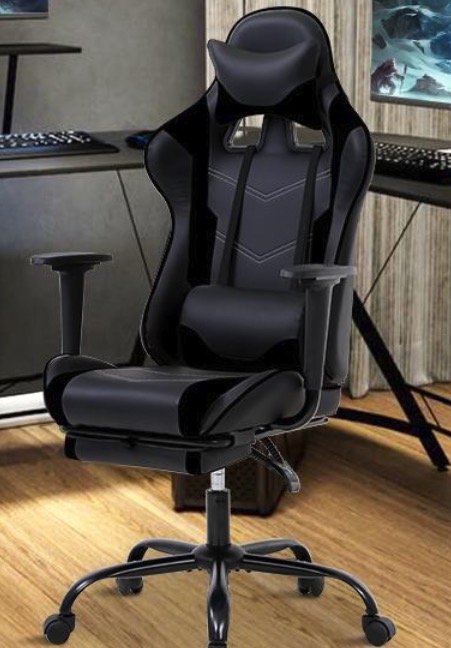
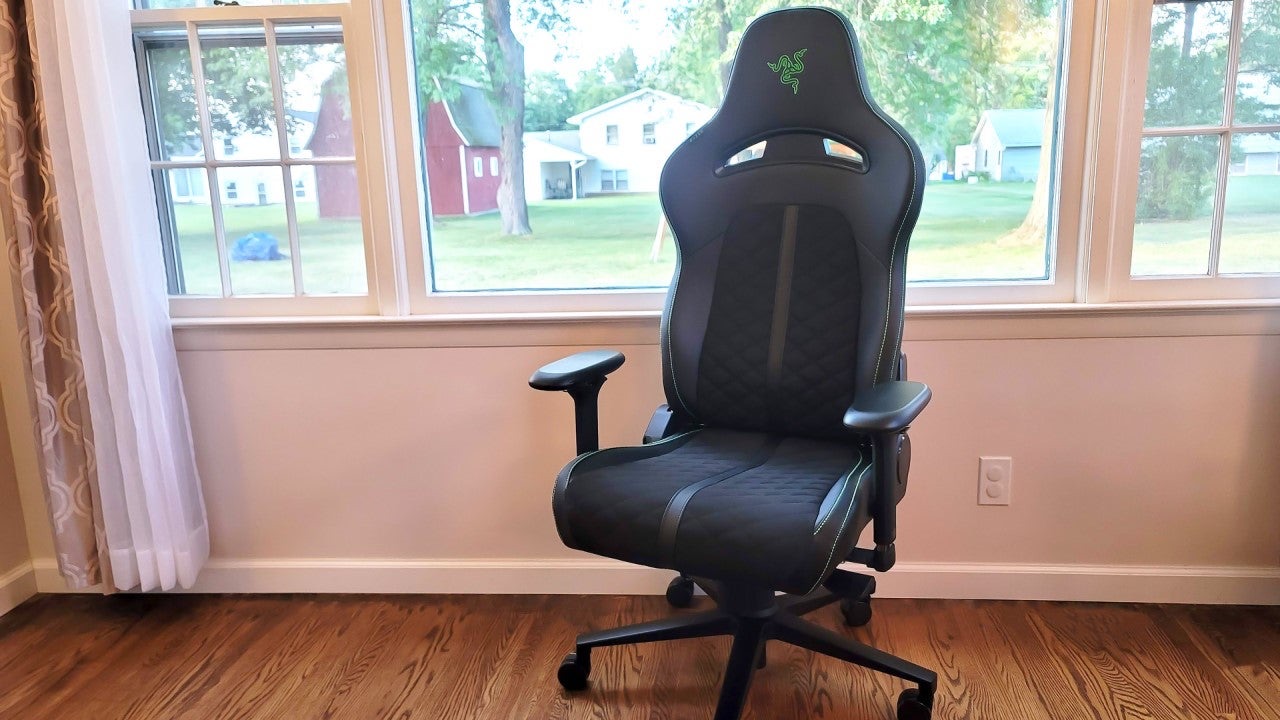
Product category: items_chair
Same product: no